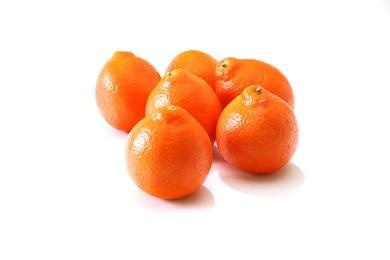
Label: mandarine